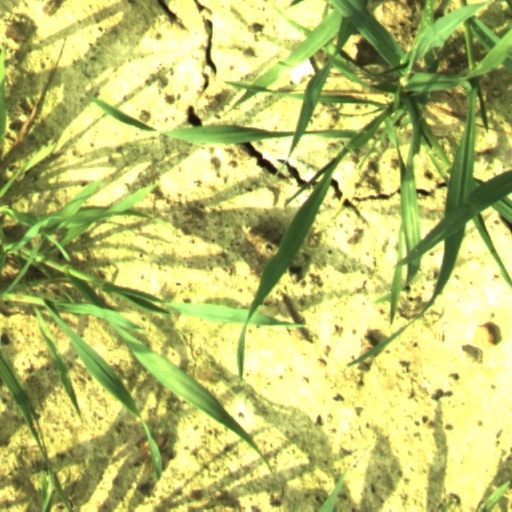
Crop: wheat